Rubens Barrichello

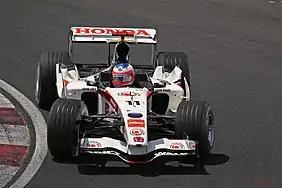
Barrichello at the 2006 Canadian Grand Prix

In August 2005 he announced that he would be leaving Ferrari at the end of the year to join Honda. Barrichello's lucky number is "11," which was the number his kart bore when he won his first race. In , his new teammate Jenson Button gave Barrichello the number for his car in goodwill. Barrichello was initially outpaced by Button, and claimed that the car did not suit his driving style, particularly under braking. After modifications to the car he was able to be more competitive. In Monaco, he nearly got his first podium with the team, but then he was given a drive-through penalty for speeding in the pit lane and finished fourth. Though he lost a podium, it was the best result at the Monaco Grand Prix for Honda (as a team) or any Japanese team. Aiming to raise charitable founds for the Brazilian children, for the race Barrichello exchanged helmet liveries with Tony Kanaan, a Brazilian Indy Car driver and one of his best friends; and in the same weekend, Kanaan raced in the 2006 Indianapolis 500 race using Barrichello's helmet livery. Barrichello qualified third for the , ahead of Schumacher and Räikkönen. He finished the season seventh in the drivers' standings with 30 points, 26 behind Button.